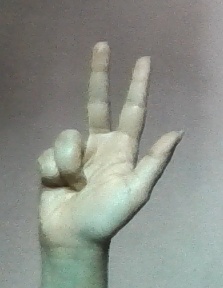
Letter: al